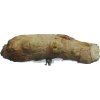
Label: ginger